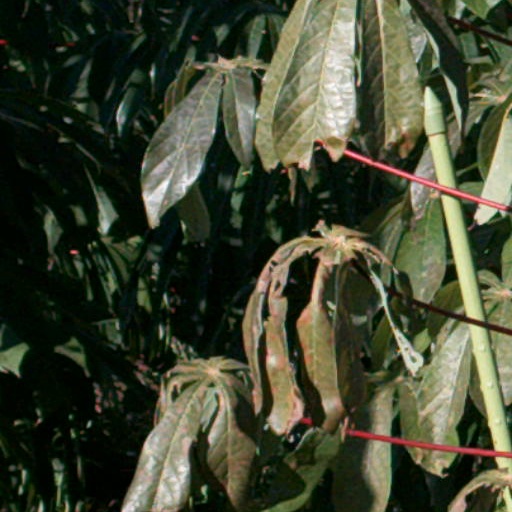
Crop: cassava